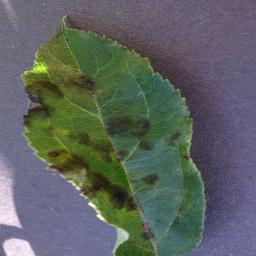
Label: Apple___Apple_scab